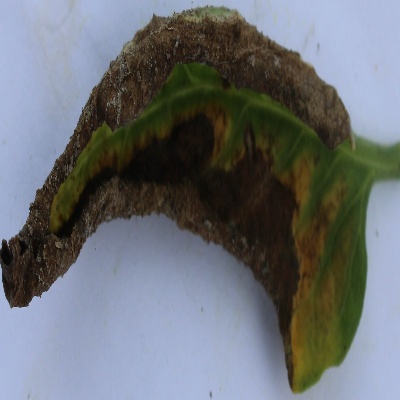
Crop: Tomato
Condition: leaf blight